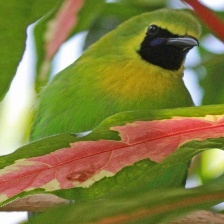
Species: BORNEAN LEAFBIRD
Scientific name: CHLOROPSIS KINABALUENSIS